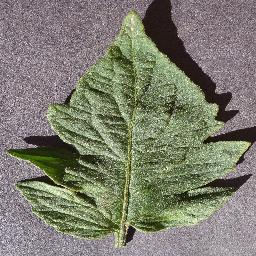
Label: Tomato___healthy